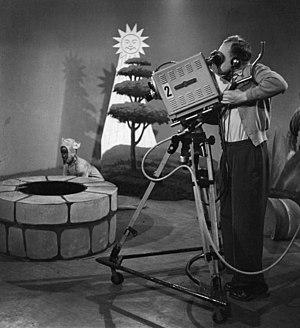
Un cadreur, également appelé caméraman ou opérateur de prise de vues, est aux commandes d'une caméra lors d'une prise de vues pour le cinéma, la télévision et plus largement l'audiovisuel, qu'il s'agisse de films ou de téléfilms, de documentaires ou d'émissions, en direct ou non. Il est responsable du cadrage, contrôlé par le viseur de caméra et le guidon ou les manivelles du trépied, soit sous les indications ou recommandations d'un réalisateur, soit de sa propre initiative.
Un pied de caméra est un dispositif qui permet au cadreur d’un film de mettre en place un appareil de prise de vues animées pour effectuer le tournage d’un plan au cadrage aussi bien fixe qu’en mouvement.